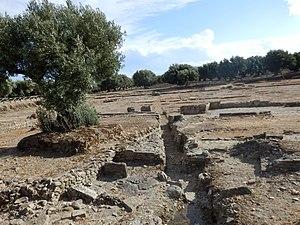
Vestiges de l'habitation et du forum de Scolacium.
Scolacium ou Skylletion, ville de Cassiodore, dit aussi Scylletium, Scylacium, Scolatium, Scyllaceum, Scalacium, ou Scylaeium en latin puis successivement Minervium et Colonia Minervia fut une ancienne cité côtière de la Grande Grèce. Son histoire est millénaire et traverse les époques et les peuples sous la domination des Bruttiens, des Grecs, des Romains, des Byzantins, des Sarrasins et des Normands. Les vestiges de cette cité sont localisées sur la côte ionienne, dans le Golfe de Squillace, sur le territoire de la Roccelletta di Borgia. Ces vestiges sont devenues un parc archéologique en 1982. Des traces de la cité de Scolacium furent retrouvées à Caminia, frazione de la commune de Stalettì, à Catanzaro Lido et à Germaneto. L'actuelle ville et commune de Squillace doit son nom à cette cité.